Redeeming Love (1916 film)

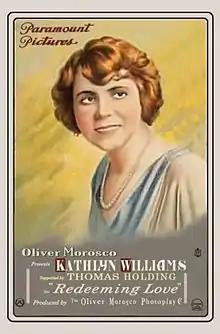
Theatrical release poster

Redeeming Love is a 1916 American drama silent film directed by William Desmond Taylor and written by Gardner Hunting and L. V. Jefferson. The film stars Kathlyn Williams, Thomas Holding, Wyndham Standing, Herbert Standing, Jane Keckley and Helen Jerome Eddy. The film was released on December 28, 1916, by Paramount Pictures.